Jerome Jordan

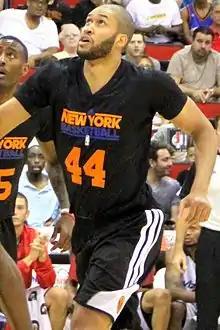
Jordan in 2013

Jerome Adolphus Jordan (born September 29, 1986) is a Jamaican professional basketball player who last played for RANS Simba Bogor of the Indonesian Basketball League (IBL). He played college basketball for the University of Tulsa and represents the Jamaica national team in international competition.